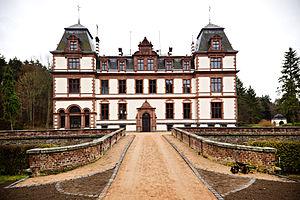
Façade du château
Le Château d'Ahrenthal est un château allemand d’origine médiévale entouré de douves situé dans la commune de Sinzig, en Rhénanie-Palatinat, dans l'arrondissement d'Ahrweiler.